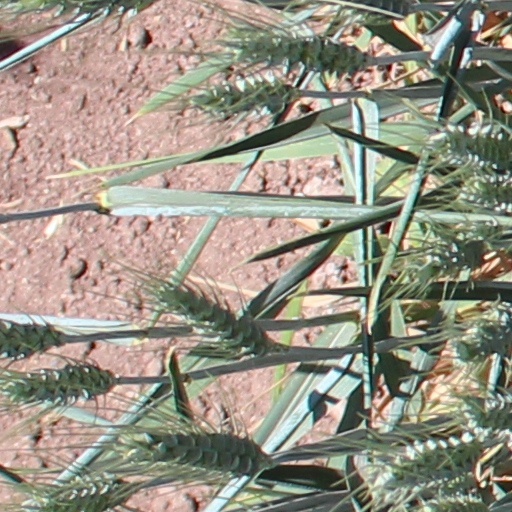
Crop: wheat